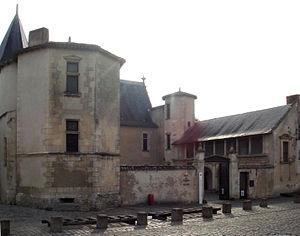
Cet article recense une partie des monuments historiques de la Charente-Maritime, en France.
Les églises de la Charente-Maritime présentent une grande diversité, d'une commune à une autre, et se distinguent par des styles et des périodes de construction différentes. De nombreux édifices témoignent cependant de l'épanouissement, aux XIᵉ et XIIᵉ siècles d'une forme d'art roman spécifique, appelée art roman saintongeais, caractérisée par une simplicité des formes et un décor sculpté, souvent très riche.